Virée de Galerne

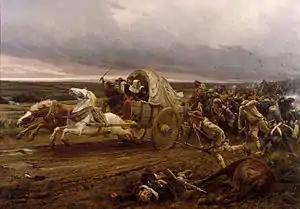
The Rout of Cholet, by Jules Giradet.

On 17 October 1793, the Republican Army of the West coordinated an attack on the Vendéen Royalists and squeezed them into a pocket at Cholet. Encircled, the Catholic and Royal Army of Anjou and Haut-Poitou desperately attempted to resist but were decisively beaten. In the battle, Charles de Bonchamps was mortally wounded and 8,000 Vendéen Royalists were estimated to be killed, wounded or missing in action. With no choice, the Vendéen forces chose to take the only escape route open and fall back first to Beaupréau to the northwest then later to Saint-Florent-le-Vieil, where they were cornered in a bend of the river Loire.